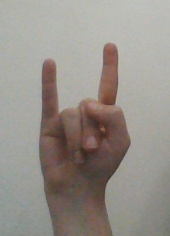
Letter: la